1907–08 New Zealand rugby tour of Australia and Great Britain

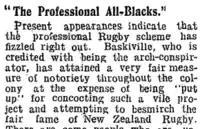
Excerpt of an article from 1 June 1907 "NZ Truth". Baskiville's plans were conveyed unfavourably in the New Zealand press.

News of the tour was first publicly broken by the "New Zealand Herald" which ran a story on 13 May 1907 about a possible professional rugby tour. It was extraordinary the level of secrecy that the New Zealand organisers had achieved, with the news being broken via England. Opposition to the tour was vocal with the New Zealand Rugby Union condemning the tour and the media being generally supportive of the amateur game and its ideals of amateurism. However, as the co-operative nature of the tour became more widely known the touring party gained some public sympathy and the Rugby Union appeared to be increasingly the one out of touch with public opinion.